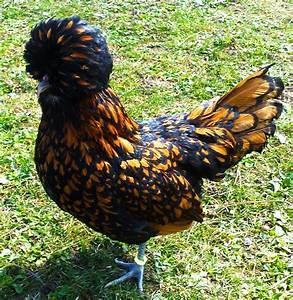
chicken